Francisco Manuel Moreno

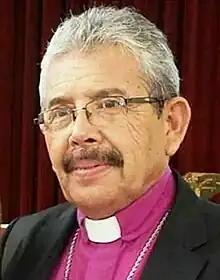

Francisco Manuel Moreno (13 August 1950 – 30 April 2024) was a Mexican Anglican bishop who was primate of the Anglican Church of Mexico.